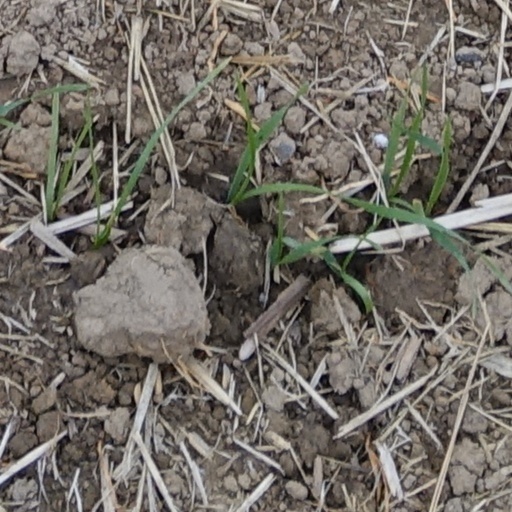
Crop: wheat